Brokmerbrief

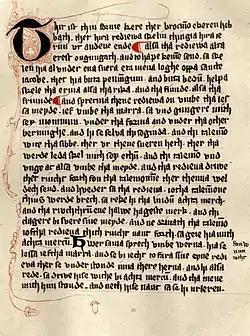
First page of one manuscript of the Brokmerbrief

The Brokmerbrief or Law of Brokmerland is the early 13th-century law code of the "brocmanni", the inhabitants of Brokmerland, west of Aurich in East Frisia. The area had been placed under cultivation and settled by the end of the 12th century. It survives in two manuscripts. The work is sometimes referred to as the Brookmerbrief, using the modern spelling of "Brookmerland".